History of the Jews in Bosnia and Herzegovina

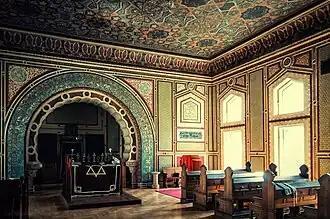
Interior of Sarajevo's Ashkenazi Synagogue

The Sarajevo Haggadah is a 14th-century illuminated manuscript which has survived many close calls with destruction. Historians believe that it was taken out of Spain by Spanish Jews who were expelled by the Inquisition in 1492. Notes in the margins of the Haggadah indicate that it surfaced in Italy in the 16th century. It was sold to the national museum in Sarajevo in 1894 by a man named Joseph Kohen.